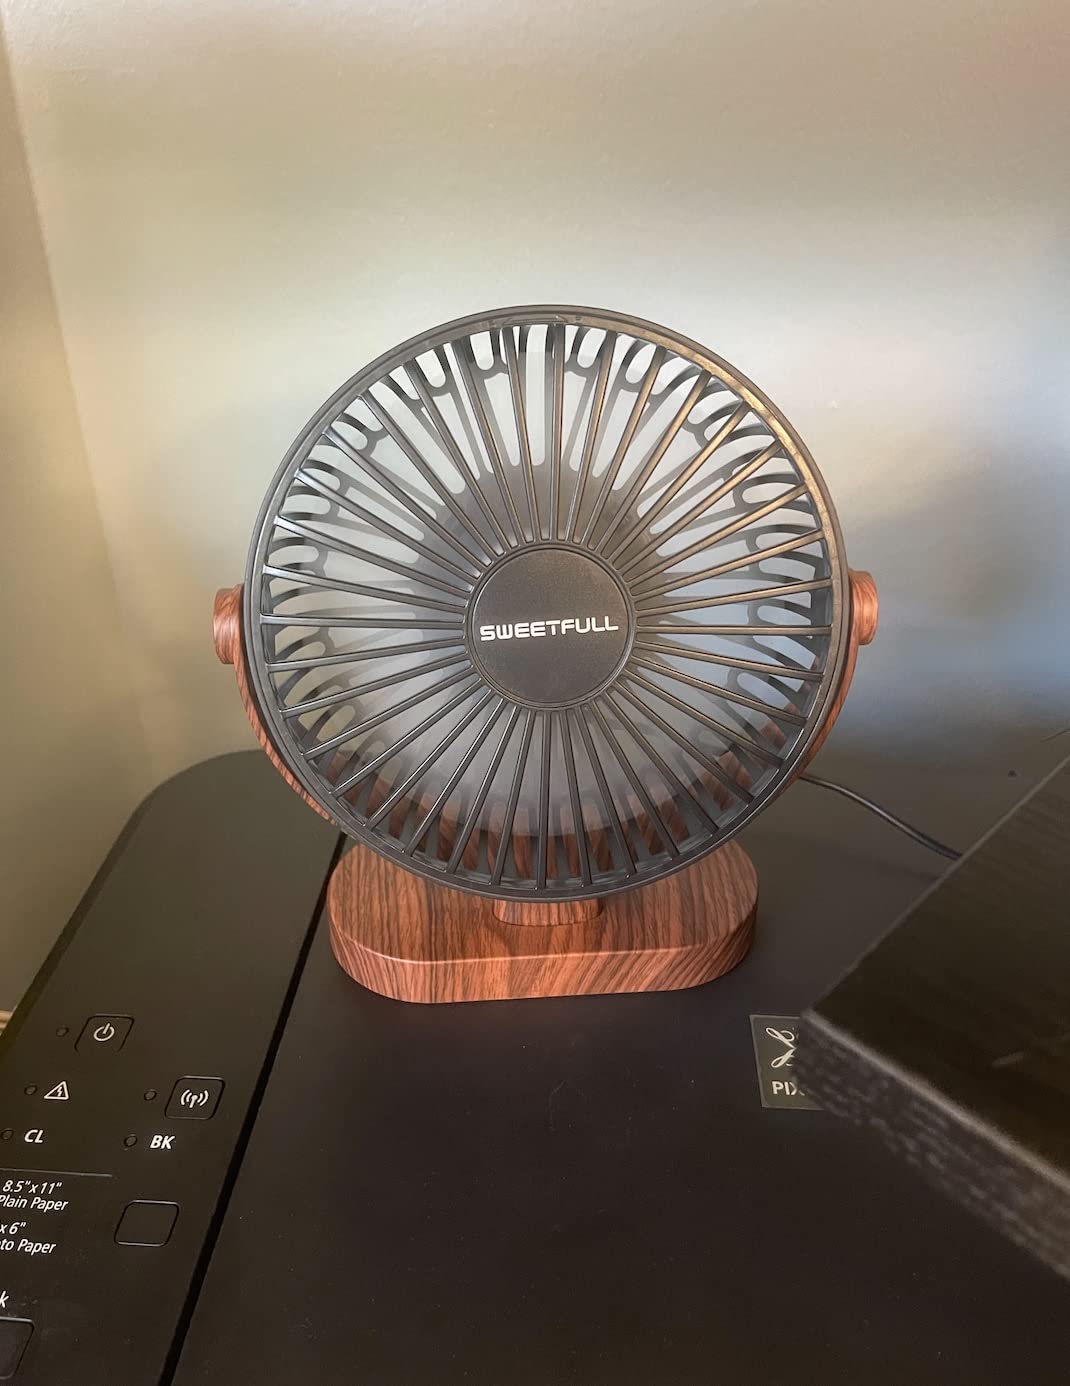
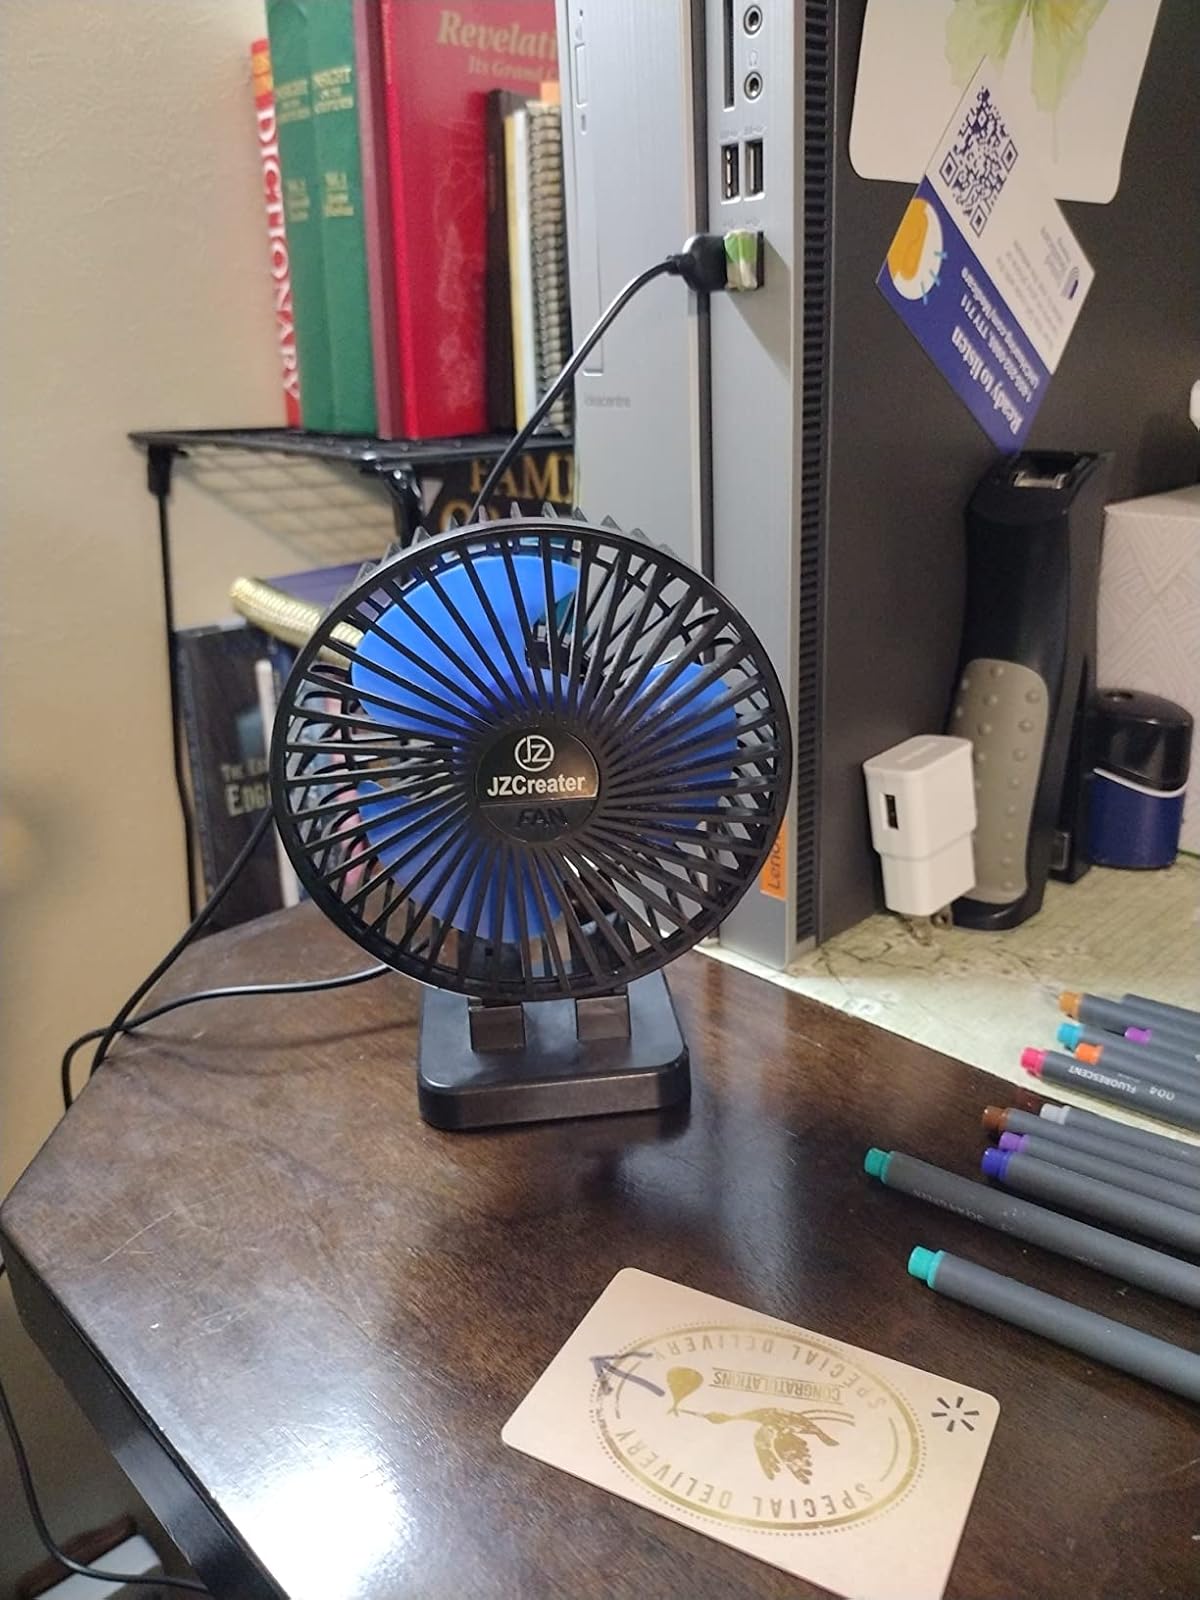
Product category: fan
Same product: no